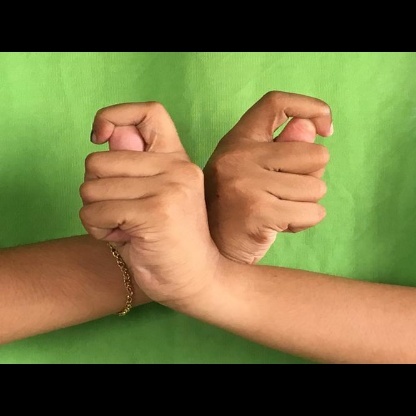
Mudra: Berunda